Iosif Prigozhin

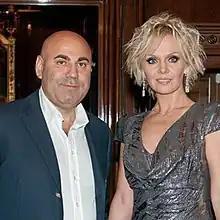
Iosif Prigozhin and Valeria in the ceremony "Top Beauty Awards 2010" at Hotel "The Ritz-Carlton", 19 May 2010

Prigozhin has been married twice. His first wife was Elena Yevgenyevna Prigozhina, with whom he had a son Dmitry, born 1989, and daughter Danaya, born 1997. He then lived for 7 years with his partner Leila Fattakhova, with whom he has one daughter, Yelizaveta, born 1999. In 2004, he married the pop singer Valeria.